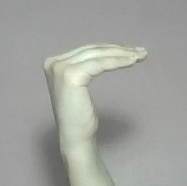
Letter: haa